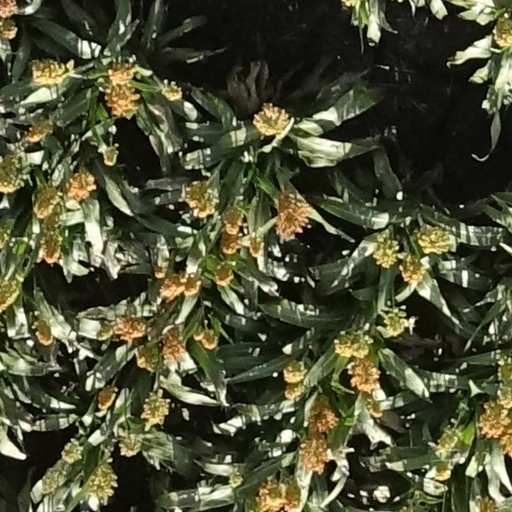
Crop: sorghum